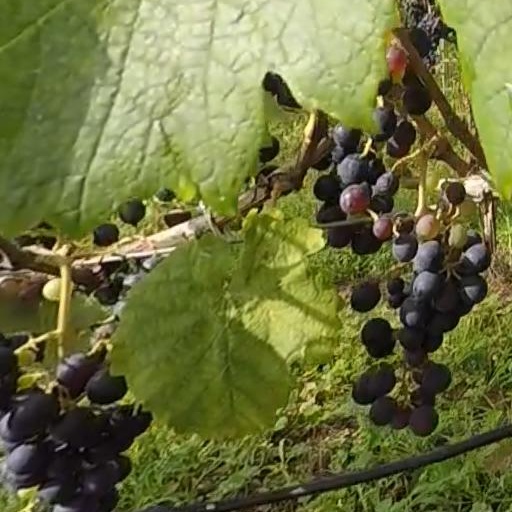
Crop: grape